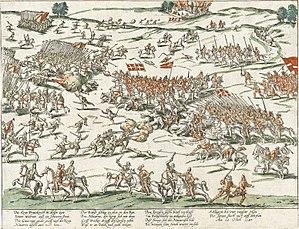
bataille de Coutras
Lors de la bataille de Coutras, le 20 octobre 1587, pendant les guerres de Religion, le protestant Henri de Navarre écrase l’armée royale commandée par le duc Anne de Joyeuse, qui meurt dans la bataille.
Anne de Joyeuse, le plus représentatif des membres de la maison de Joyeuse, filleul du connétable Anne de Montmorency, baron d'Arques, baron-héréditaire de Languedoc, vicomte puis duc de Joyeuse, dit Joyeuse, né en 1560 sans doute au château des ducs de Joyeuse à Couiza, où sa famille s'installe en 1552, ou à Avignon et tué le 20 octobre 1587 à la bataille de Coutras, est un militaire français du XVIᵉ siècle. Amiral de France, il est l'un des mignons du roi Henri III.
Voici la liste de batailles de l'Histoire de France depuis les raids gaulois en Italie au IVᵉ siècle av. J.-C. menés par le chef gaulois Brennus, jusqu'à aujourd'hui. Elle comprend les plus importantes batailles menées par les différents régimes qui se sont succédé et qui ont fait l'histoire militaire de la France.